Mandarin Oriental, Miami

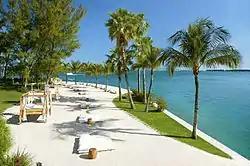
Oasis Beach Club overlooking Biscayne Bay

The hotel contains 295 guestrooms and 31 suites with balconies and terraces, restaurants and bars, of events facilities,